Royal Lion Hotel

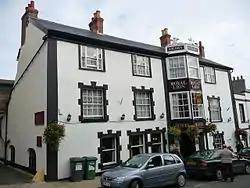

The Royal Lion Hotel is a hotel in Lyme Regis, Dorset, England. It lies to the northwest of the Lyme Regis Museum, about 100 metres from the sea. It is a former coaching inn, dated to 1610 (although the official site claims 1601).